Harvest Country Music Festival

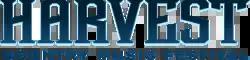

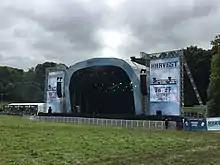
The Main Stage at Westport House

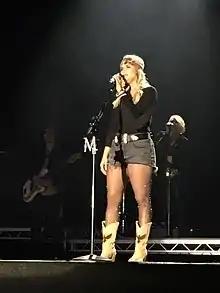
Miranda Lambert headlining Sunday at Westport House

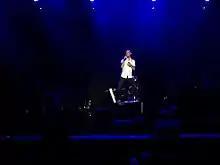
Nathan Carter headlining at Westport House on the Saturday

Harvest Country Music Festival was a country music festival which took place for the first time on Saturday 26th and Sunday 27 August 2017, organised and promoted by Aiken Promotions.